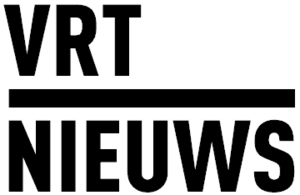
VRT NWS, anciennement VRT Nieuws est la rédaction d'informations et d'actualités belge en néerlandais en Flandre sur les chaînes de télévision et de radio de la Vlaamse Radio- en Televisieomroeporganisatie.